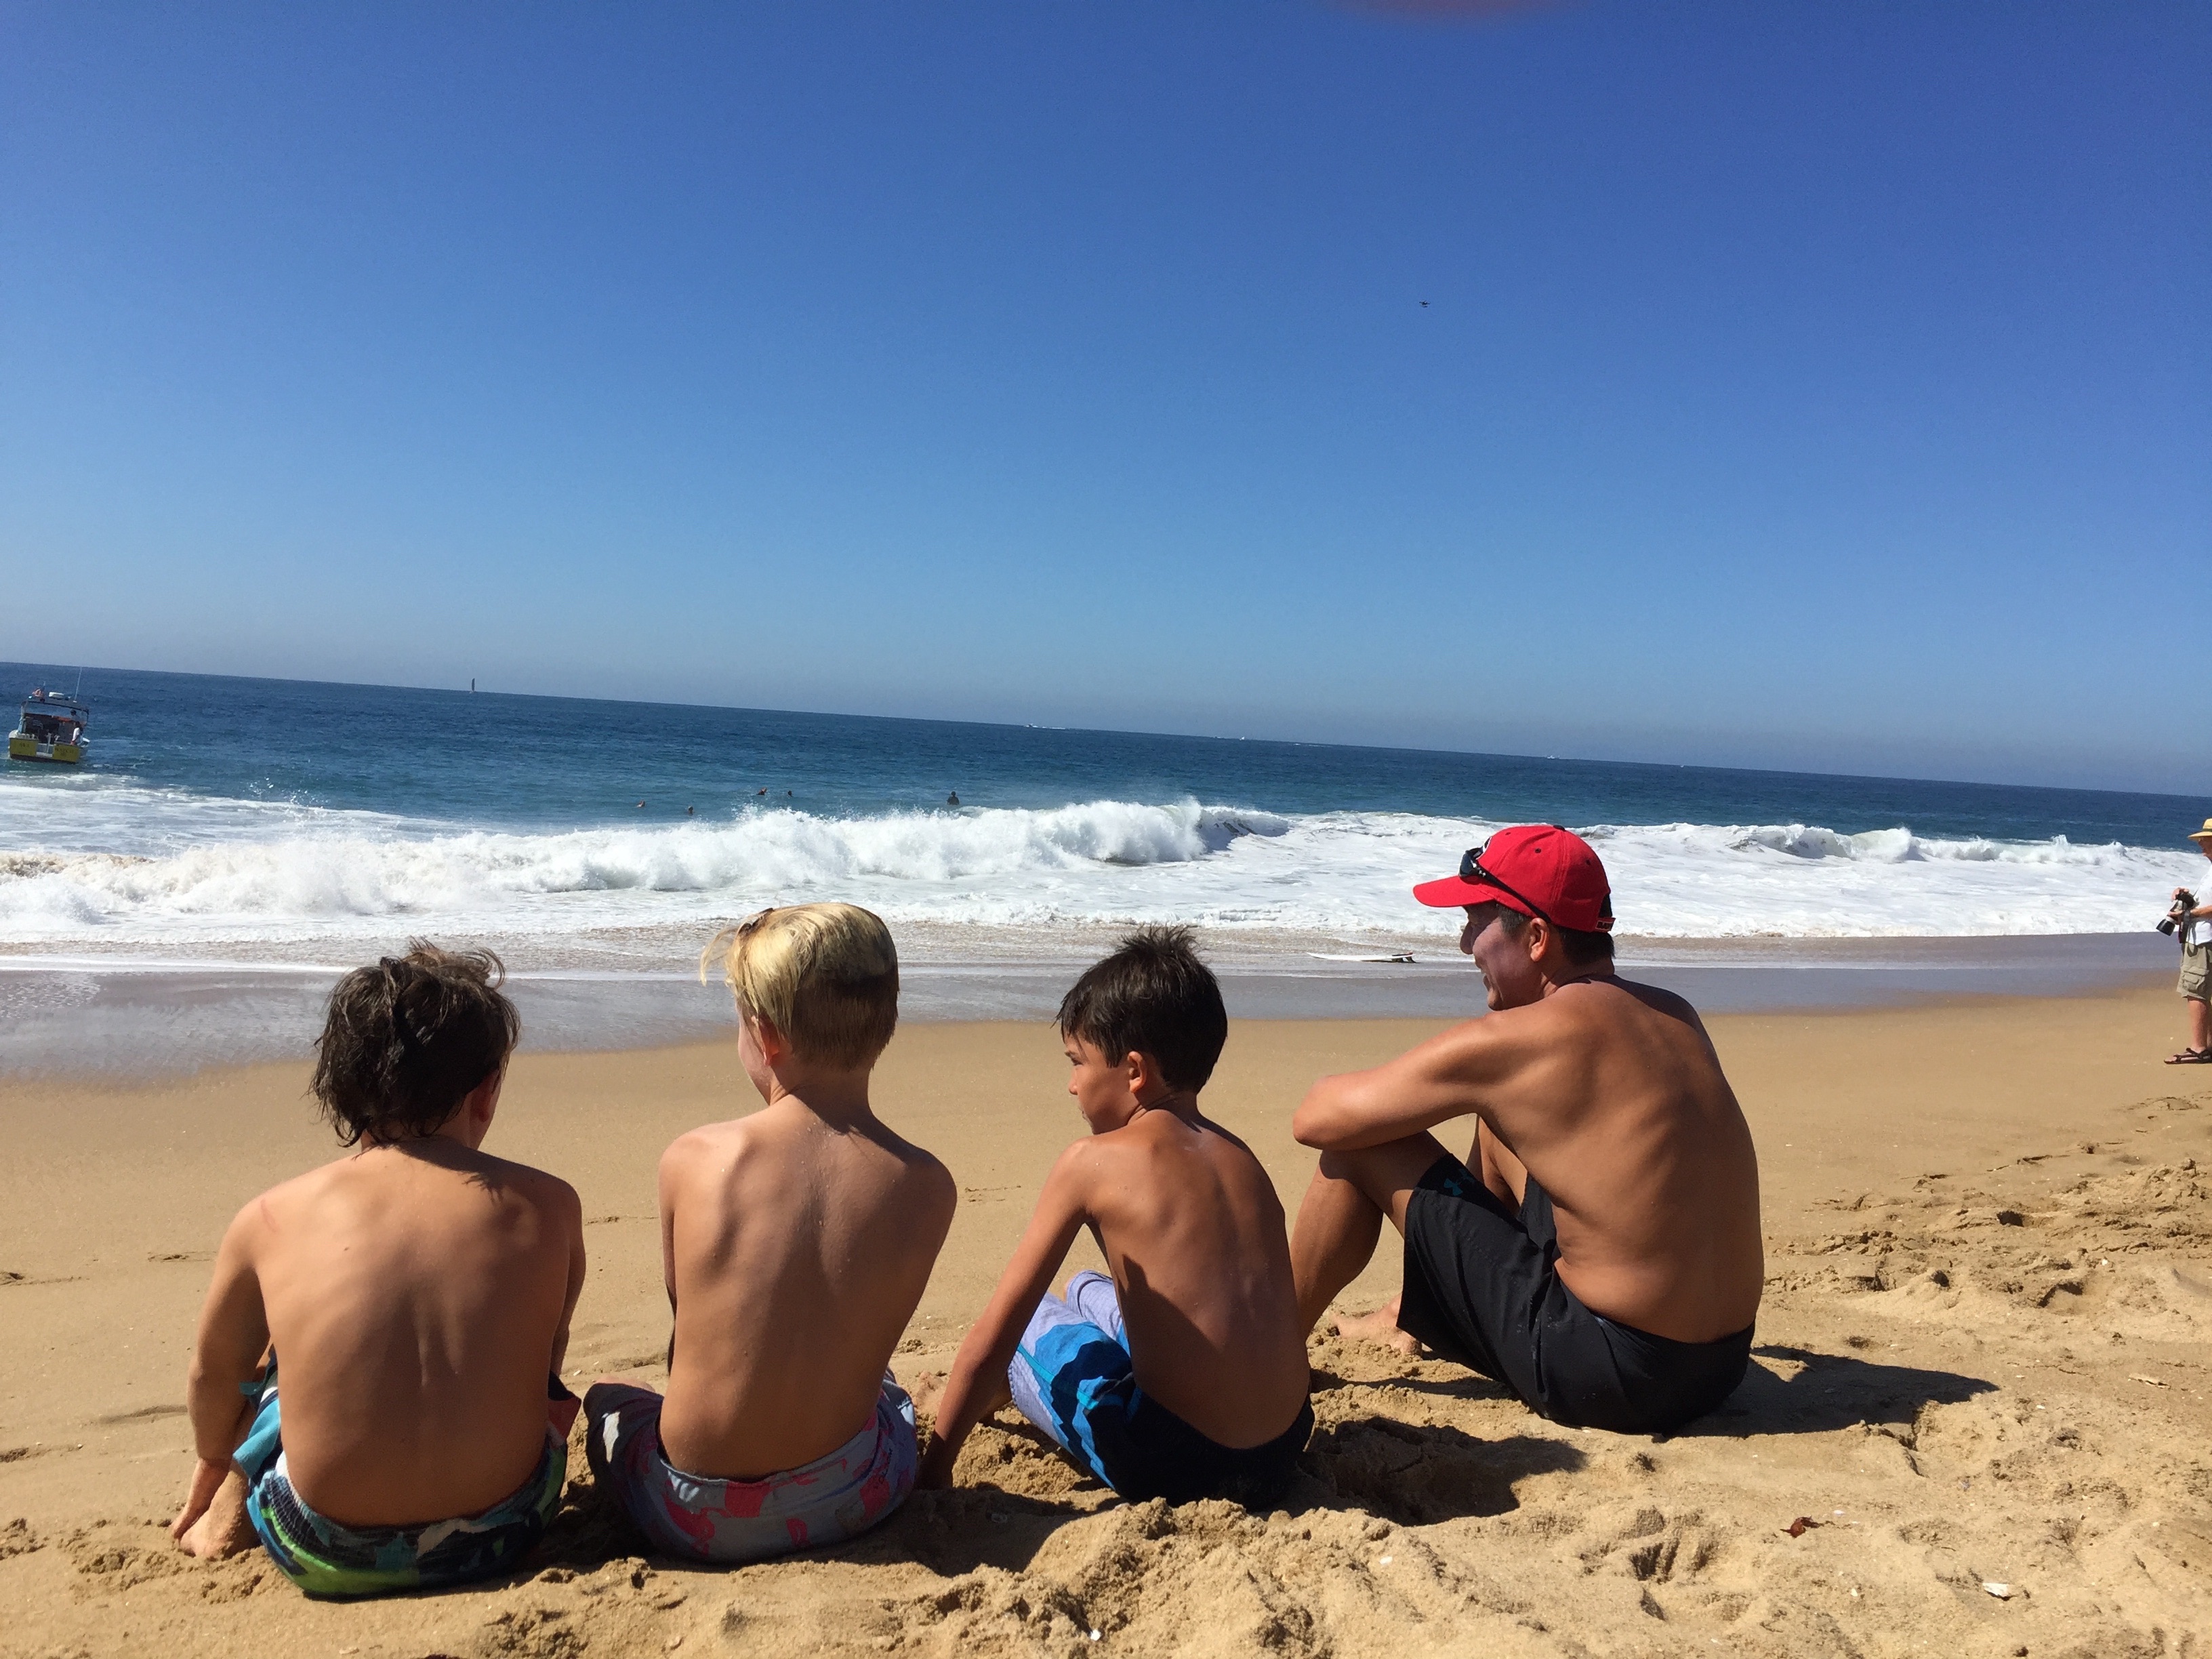
beach, sea, coast, sand, ocean, shore, wave, vacation, body of water, cape, sun tanning